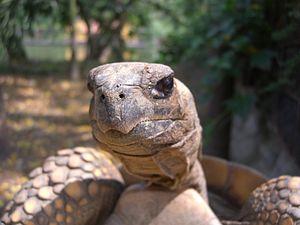
Chelonoidis denticulatus, la Tortue charbonnière à pattes jaunes ou Tortue denticulée, est une espèce de tortues de la famille des Testudinidae.